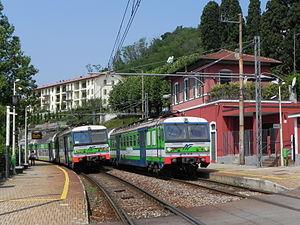
La gare d'Inverigo est une gare ferroviaire italienne de la ligne de Milan à Asso, située sur le territoire de la commune d'Inverigo, dans la province de Côme en région de Lombardie.